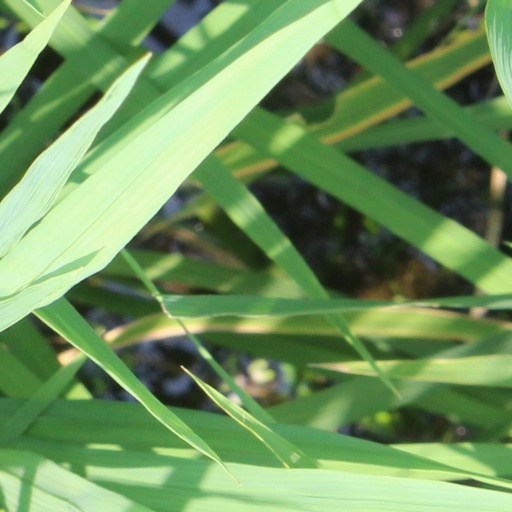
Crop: rice